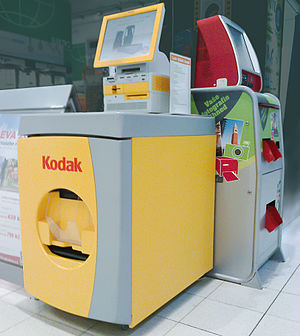
Minilab
Minilabs i et butikscenter
Et minilab er en maskine, der fremkalder fotos i f.eks. en fotobutik.